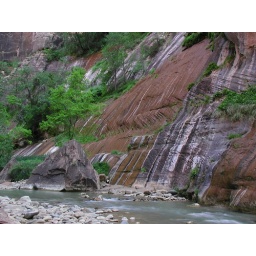
Striped rock wall in Zion Narrows